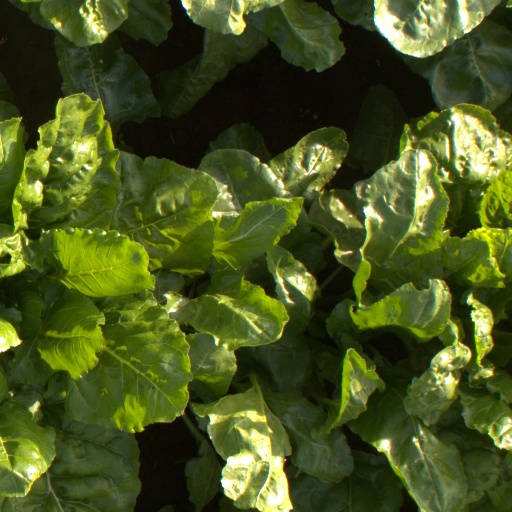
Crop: sugar beet